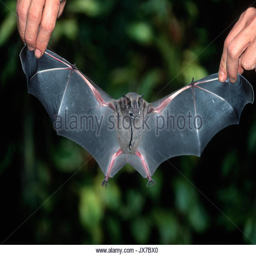
a person holding a bat with its wings outstretched